Shea McClellin

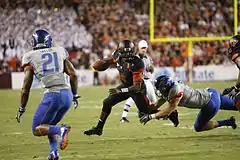
McClellin (far right) tackling Virginia Tech's quarterback Tyrod Taylor

In McClellin's junior year, he recorded 30 tackles on the season, including 13.5 tackles-for-loss – tied for the most on the team – and a team-high 9.5 sacks. He tied his career high with six tackles against Virginia Tech in the team's 2010 season opener. McClellin also forced one fumble and recovered two, one of which was returned for a touchdown against Wyoming, and returned an interception 36 yards for a touchdown against the Toledo Rockets, becoming the first Bronco defensive player to score on a fumble recovery and an interception in the same season since 1999. Boise State would ultimately go to the 2010 Maaco Bowl Las Vegas, and triumph over the Utah Utes.